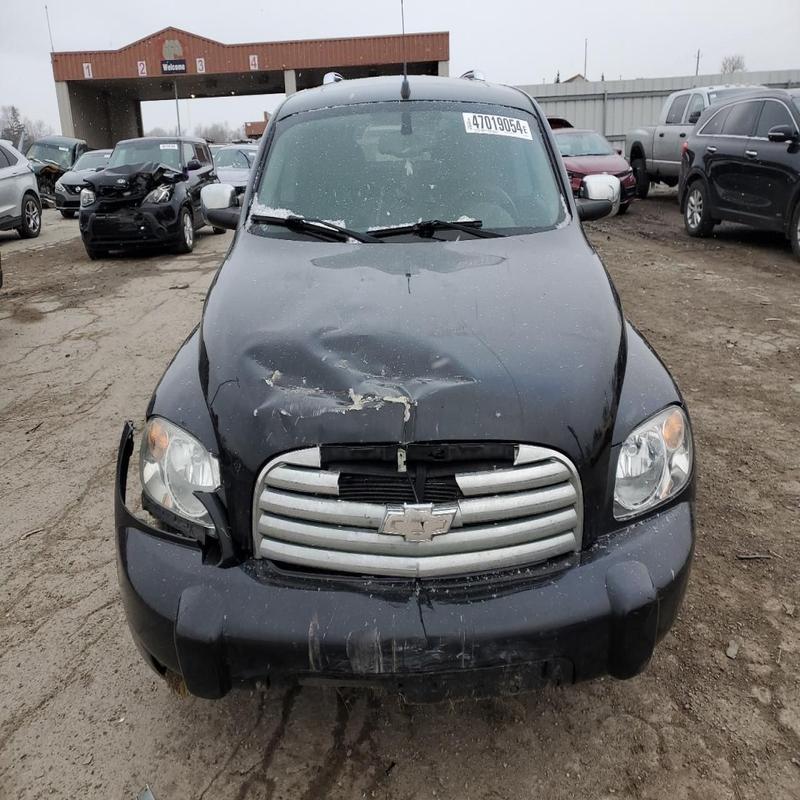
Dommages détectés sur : pare-choc avant, capot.
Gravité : majeur